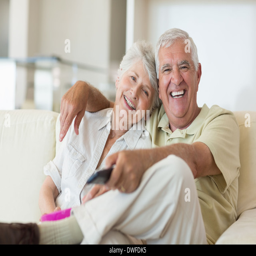
happy senior couple watching tv on the couch